Mehriban Aliyeva

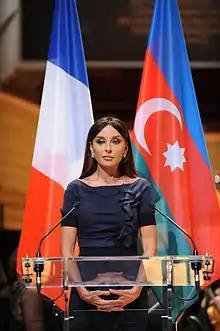
Mehriban Aliyeva during her visit to France

In 1995, she established the Azerbaijani Culture Friends Foundation. In 1996, she founded the magazine "Azerbaijan - Heritage" published in three languages (Azerbaijani, English and Russian) in order to promote Azerbaijani culture.